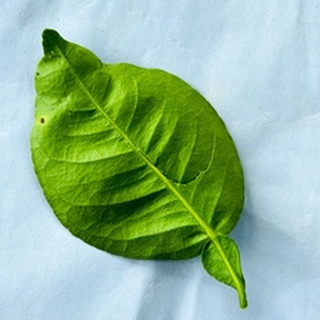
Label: healthy_lemon